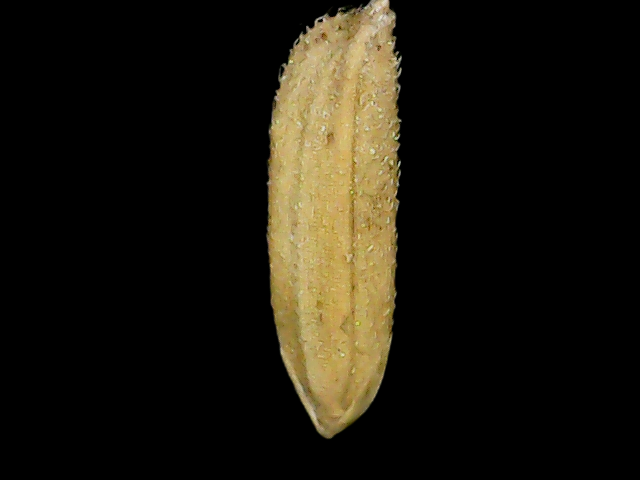
Rice variety: Binadhan16